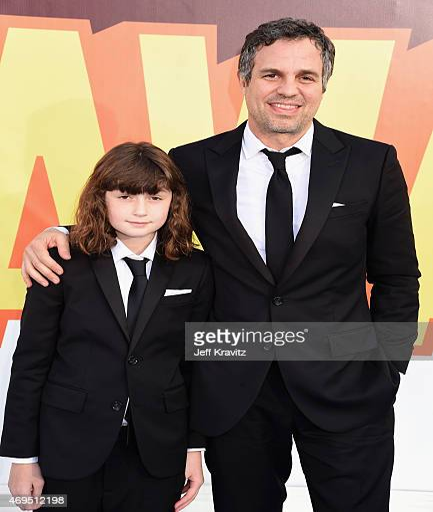
actors attend awards at theater